Mary Roberts Rinehart

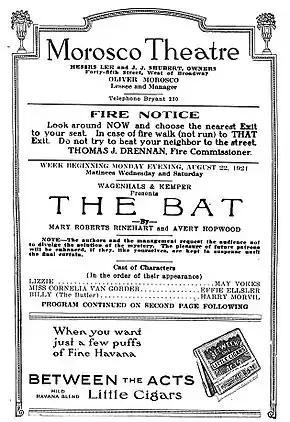
Program for the 1920 play The Bat

Rinehart wrote hundreds of short stories, poems, travelogues and articles. Many of her short stories, books, and plays were adapted for movies, such as "Bab: A Sub-Deb" (1917), "The Bat" (1926), "The Bat Whispers" (1930), "Miss Pinkerton" (1932), and "The Bat" (1959 remake). The novel "The Circular Staircase" was first adapted to the screen as a silent film in 1915, and later as an episode in the TV show "Climax!" in 1956. In 1933 RCA Victor released "The Bat" as one of the early talking book recordings. She co-wrote the 1920 play "The Bat" which was later adapted into the 1930 film "The Bat Whispers". The latter influenced Bob Kane in the creation of Batman's iconography.